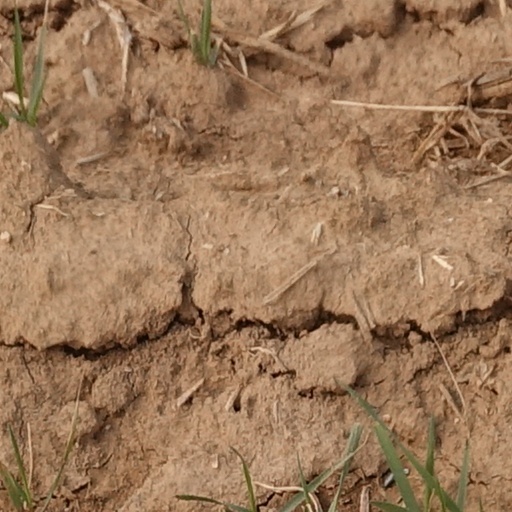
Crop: wheat